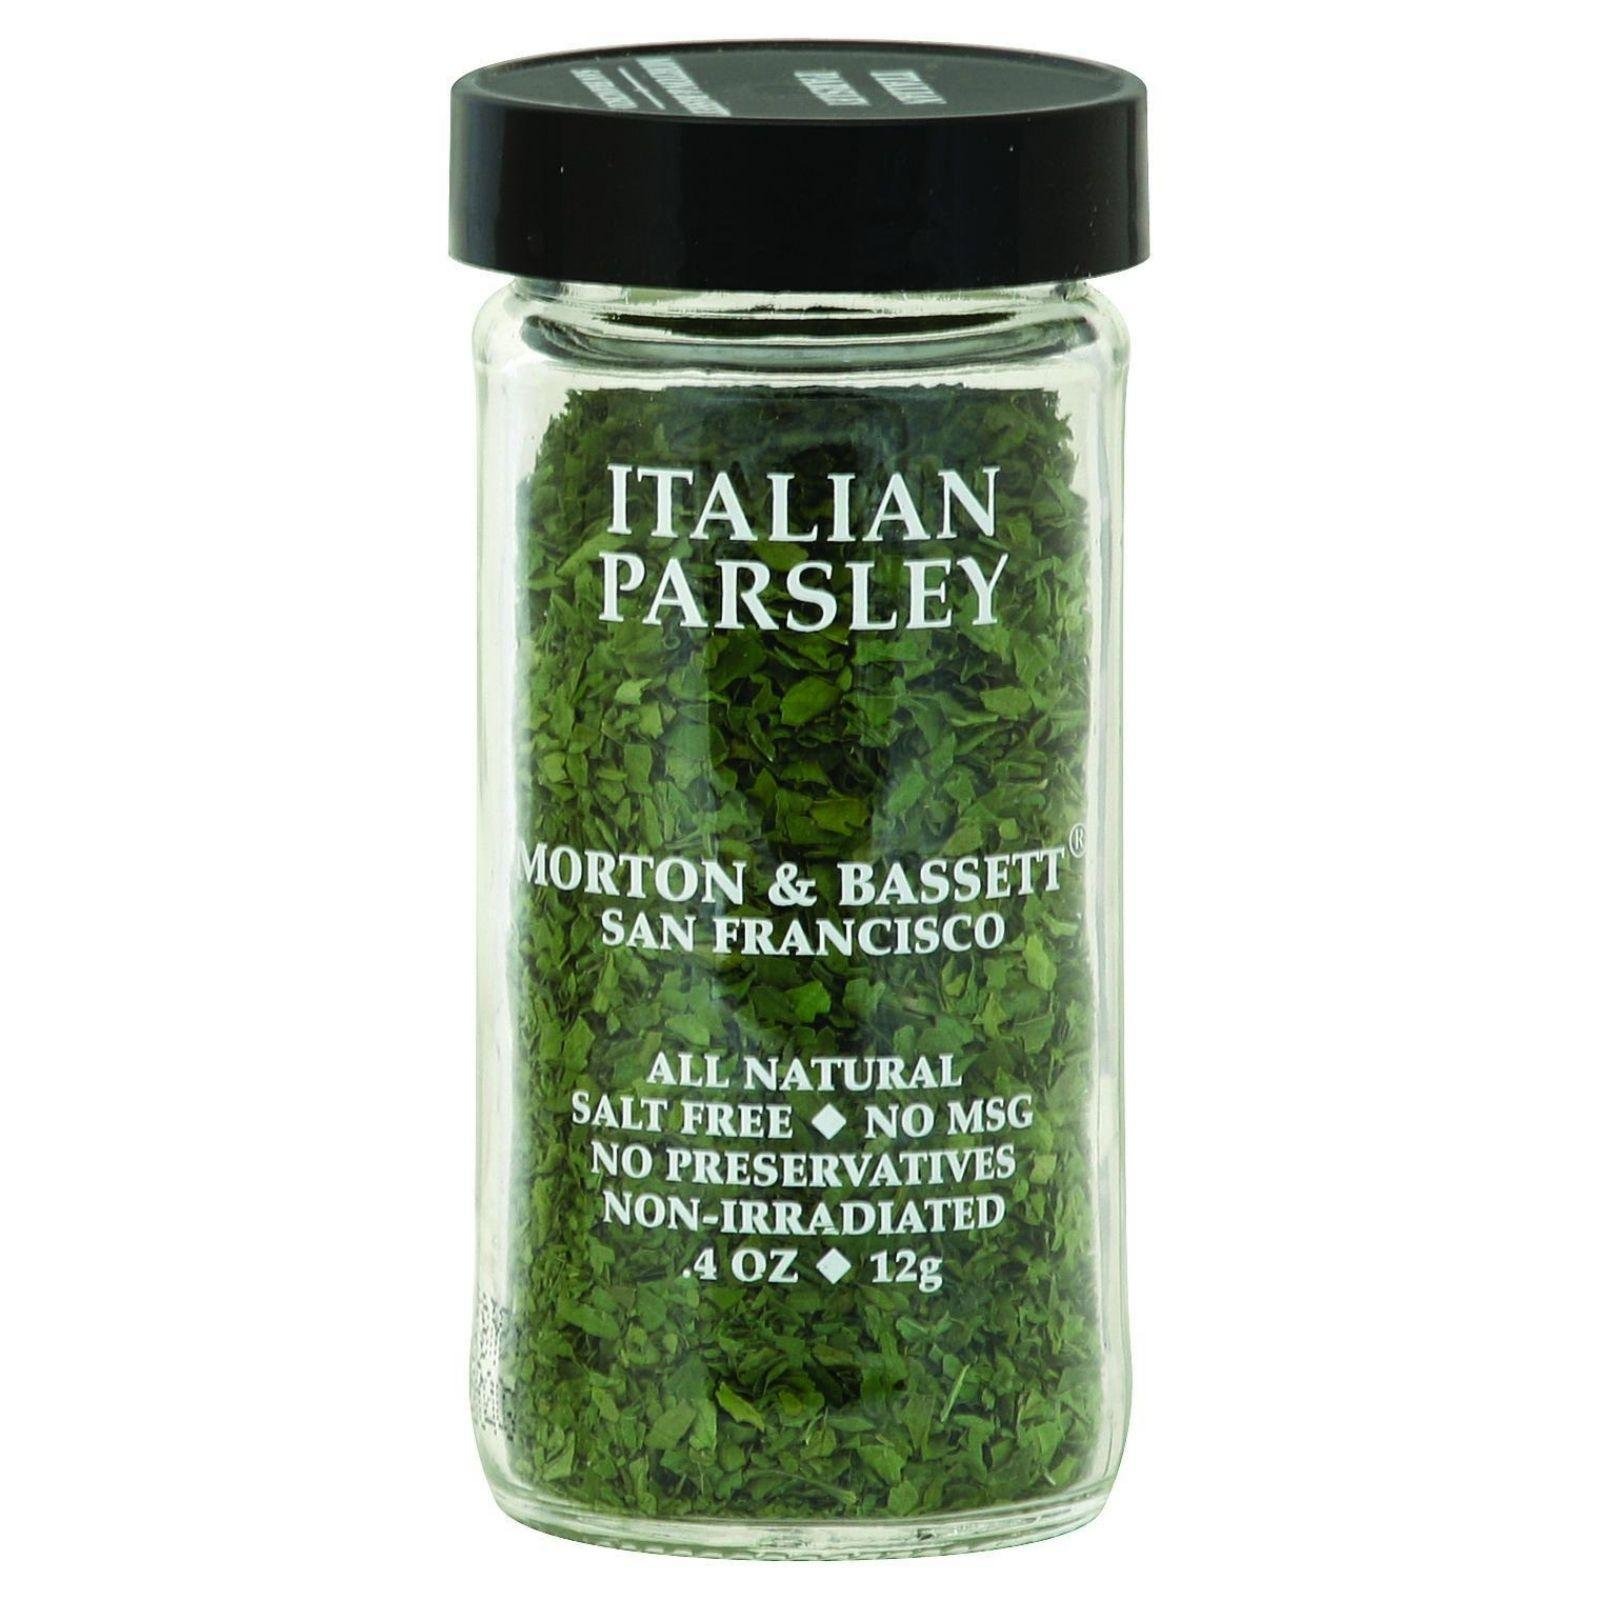
Item Name: Morton & Bassett Parsley, Italian
Bullet Point 1: Handmade surfer style leather necklace; Made of genie leather and brushed metal pendant details; Adjustable slip knots to fit all size; Unique handgun pendant; 3" pendant length
Bullet Point 2: pendant-necklaces
Value: 1.0
Unit: Count

Price: 8.49